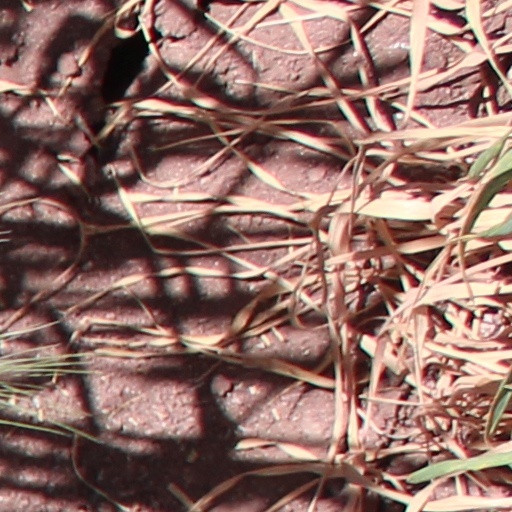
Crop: wheat